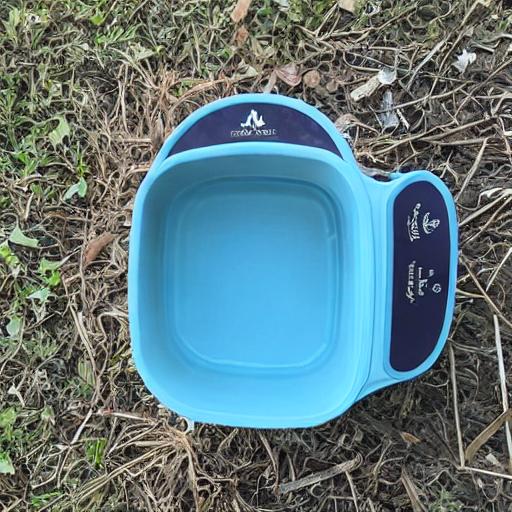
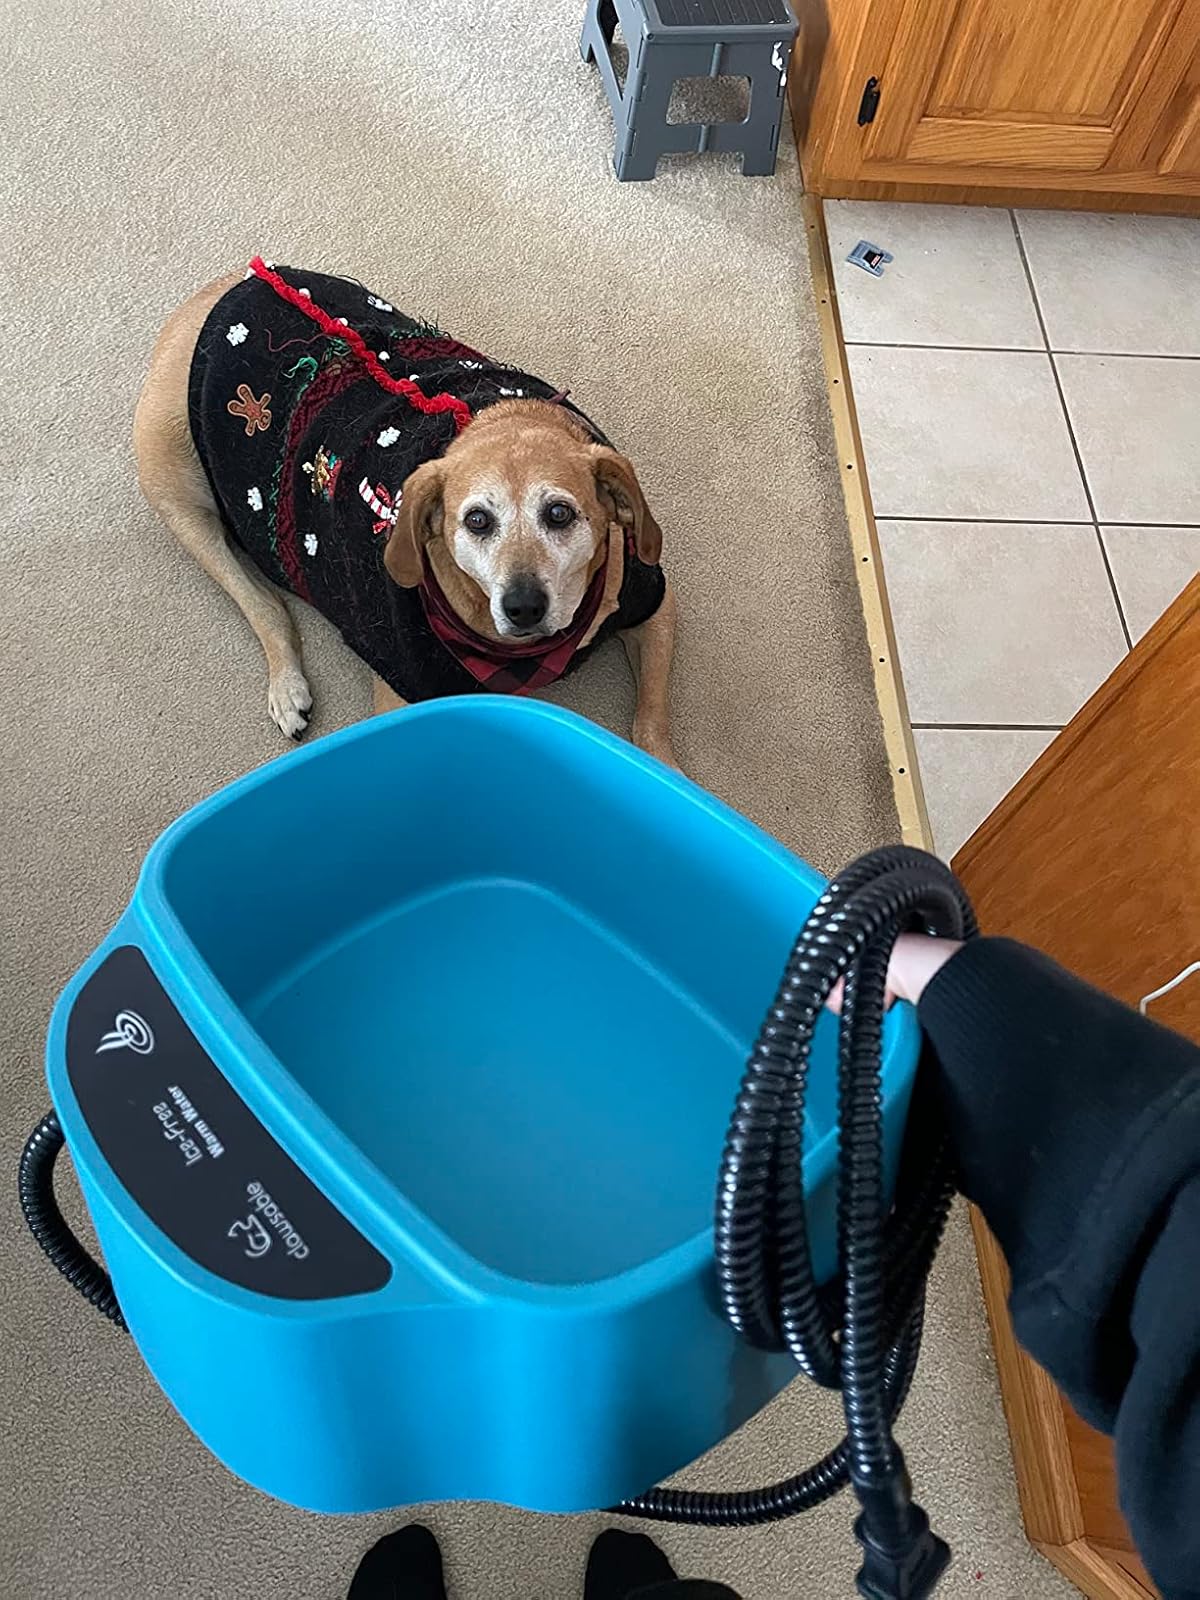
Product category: items_bowl
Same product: no